History of Australia (1945-2021)

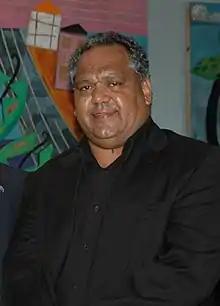
Noel Pearson is an Aboriginal lawyer, rights activist and essayist.

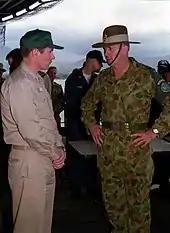
Major General Peter Cosgrove (right) Australian commander of the United Nations backed peace keeping operation (INTERFET) to East Timor.

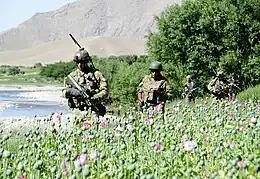
Australian and Afghan soldiers patrol the poppy fields in the Baluchi Valley Region, April 2010

A great many indigenous Australians have been prominent in sport and the arts. Several styles of Aboriginal art have developed in modern times, including the watercolour paintings of Albert Namatjira's Hermannsburg School, and the acrylic Papunya Tula "dot art" movement. The Western Desert Art Movement became a globally renowned 20th-century art movement. Oodgeroo Noonuccal (1920–1995) was a famous Aboriginal poet, writer and rights activist credited with publishing the first Aboriginal book of verse: "We Are Going" (1964). Sally Morgan's novel "My Place" was considered a breakthrough memoir in terms of bringing indigenous stories to wider notice. Leading Aboriginal intellectuals Marcia Langton (First Australians, 2008) and Noel Pearson ("Up From the Mission", 2009) are active contemporary contributors to Australian literature. 1955's "Jedda", was the first Australian feature film to star Aboriginal actors in lead roles and the first to be entered at the Cannes Film Festival. 1976's "The Chant of Jimmie Blacksmith" directed by Fred Schepisi was an award-winning historical drama from a book by Thomas Keneally about the tragic story of an Aboriginal Bushranger. The canon of films related to Indigenous Australians also increased over the period of the 1990s and early 21st century. In 2006, Rolf de Heer's "Ten Canoes" became the first major feature film to be shot in an indigenous language and the film was recognised at Cannes and elsewhere. In sport Evonne Goolagong Cawley became the world number-one ranked tennis player in 1971 and won 14 Grand Slam titles during her career. In 1973 Arthur Beetson became the first Indigenous Australian to captain his country in any sport when he first led the Australian National rugby league team, the Kangaroos. In 1982, Mark Ella became captain of the Australia national rugby union team. Olympic gold medalist Cathy Freeman lit the Olympic flame at the 2000 Summer Olympics opening ceremony in Sydney.